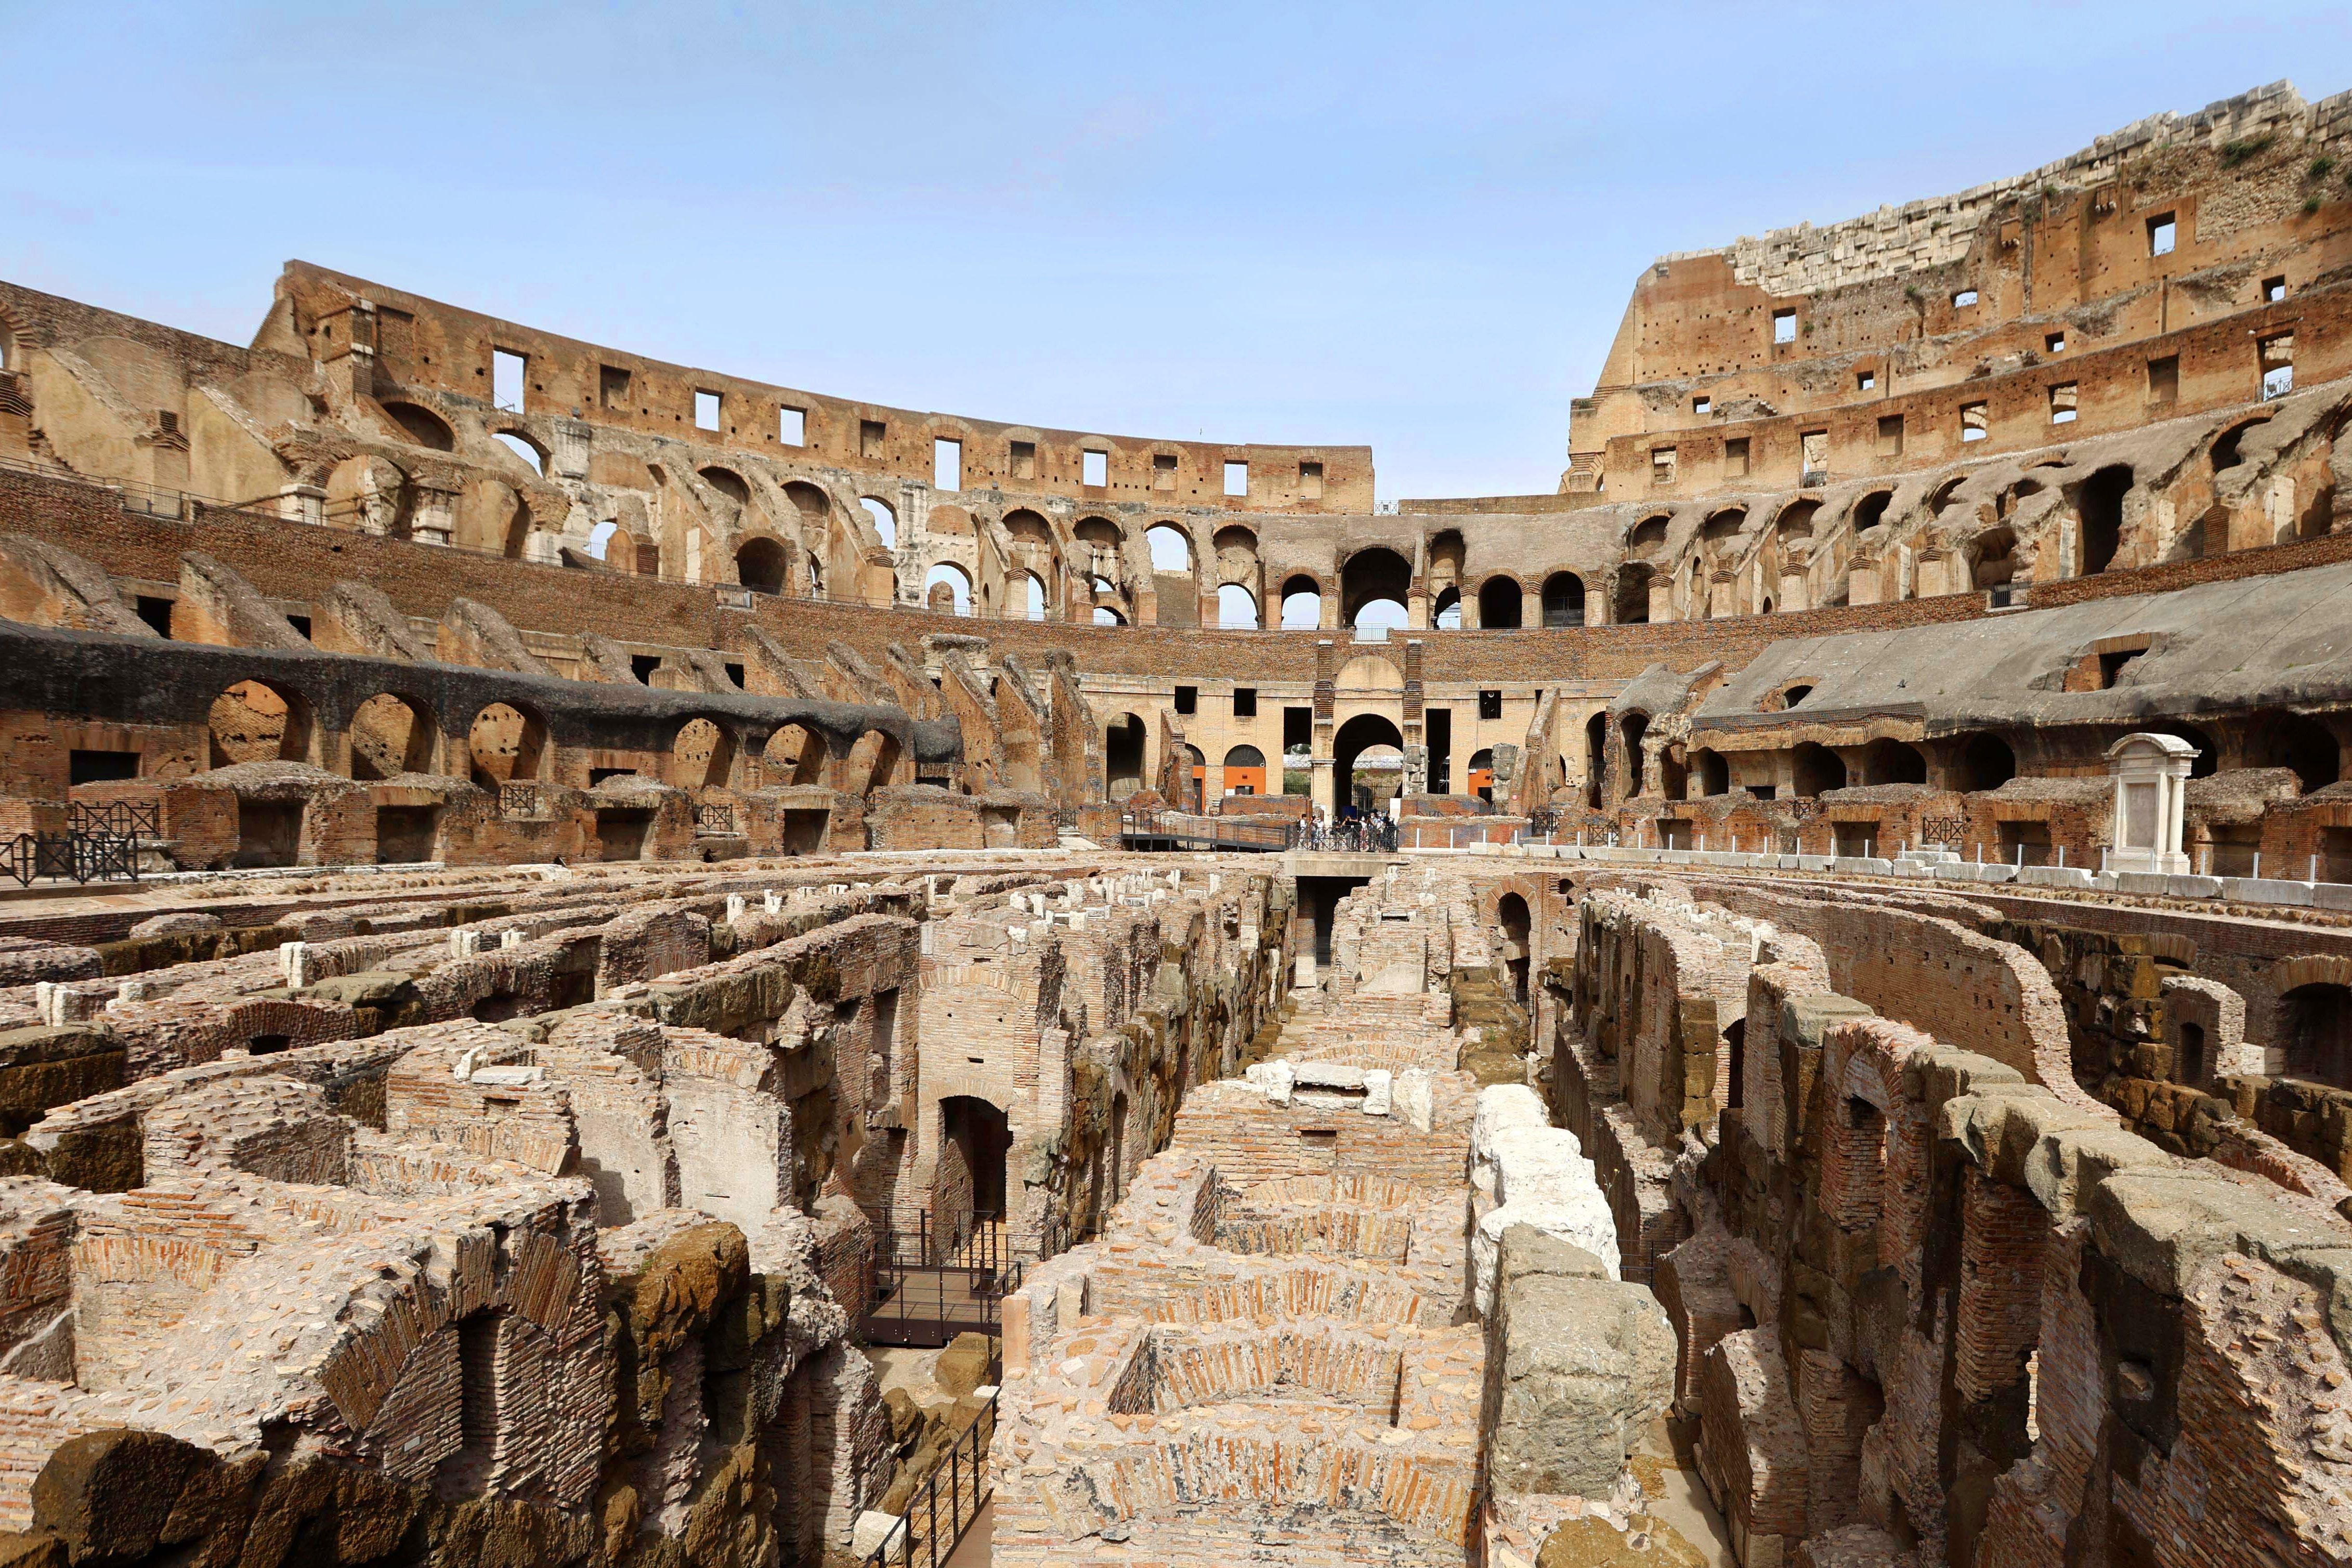
Landmark: Roman Colosseum